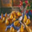
Label: pear